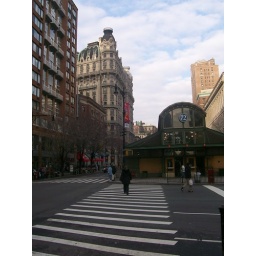
Coming above ground on day 2 in NYC. We were greeted with beautiful clouds in blue skies.